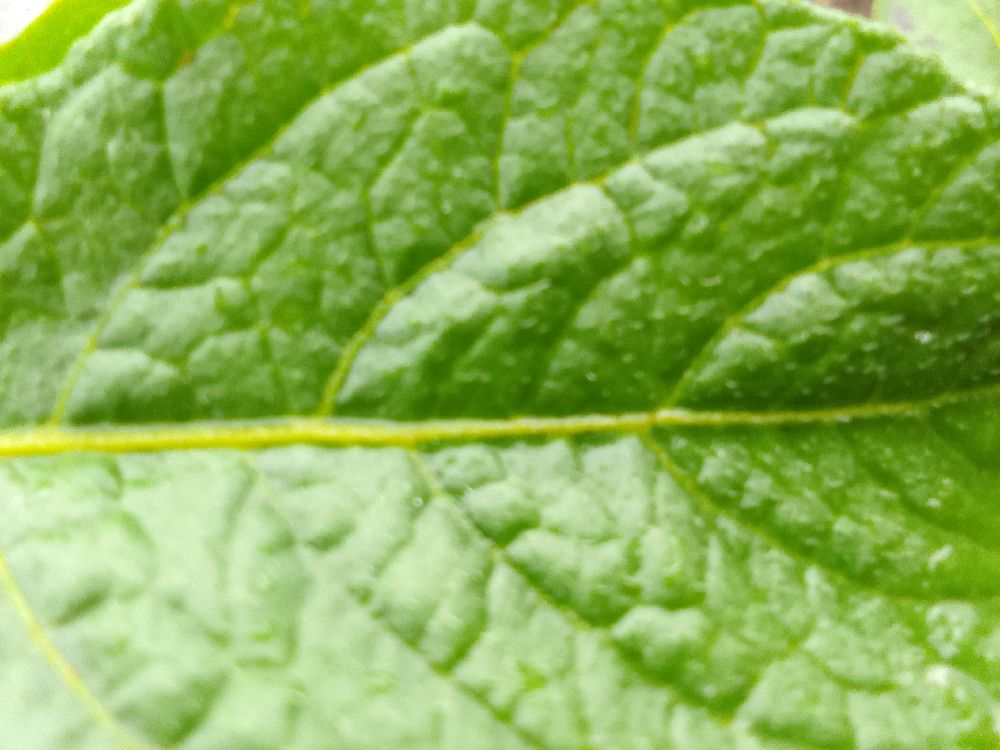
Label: Healthy